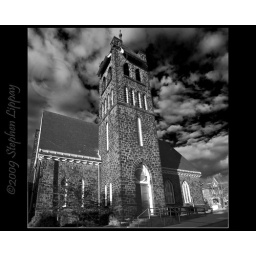
Adjusted in black and white transformation... CS4...